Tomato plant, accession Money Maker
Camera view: vertical (180 deg); turntable rotation: 60 degrees
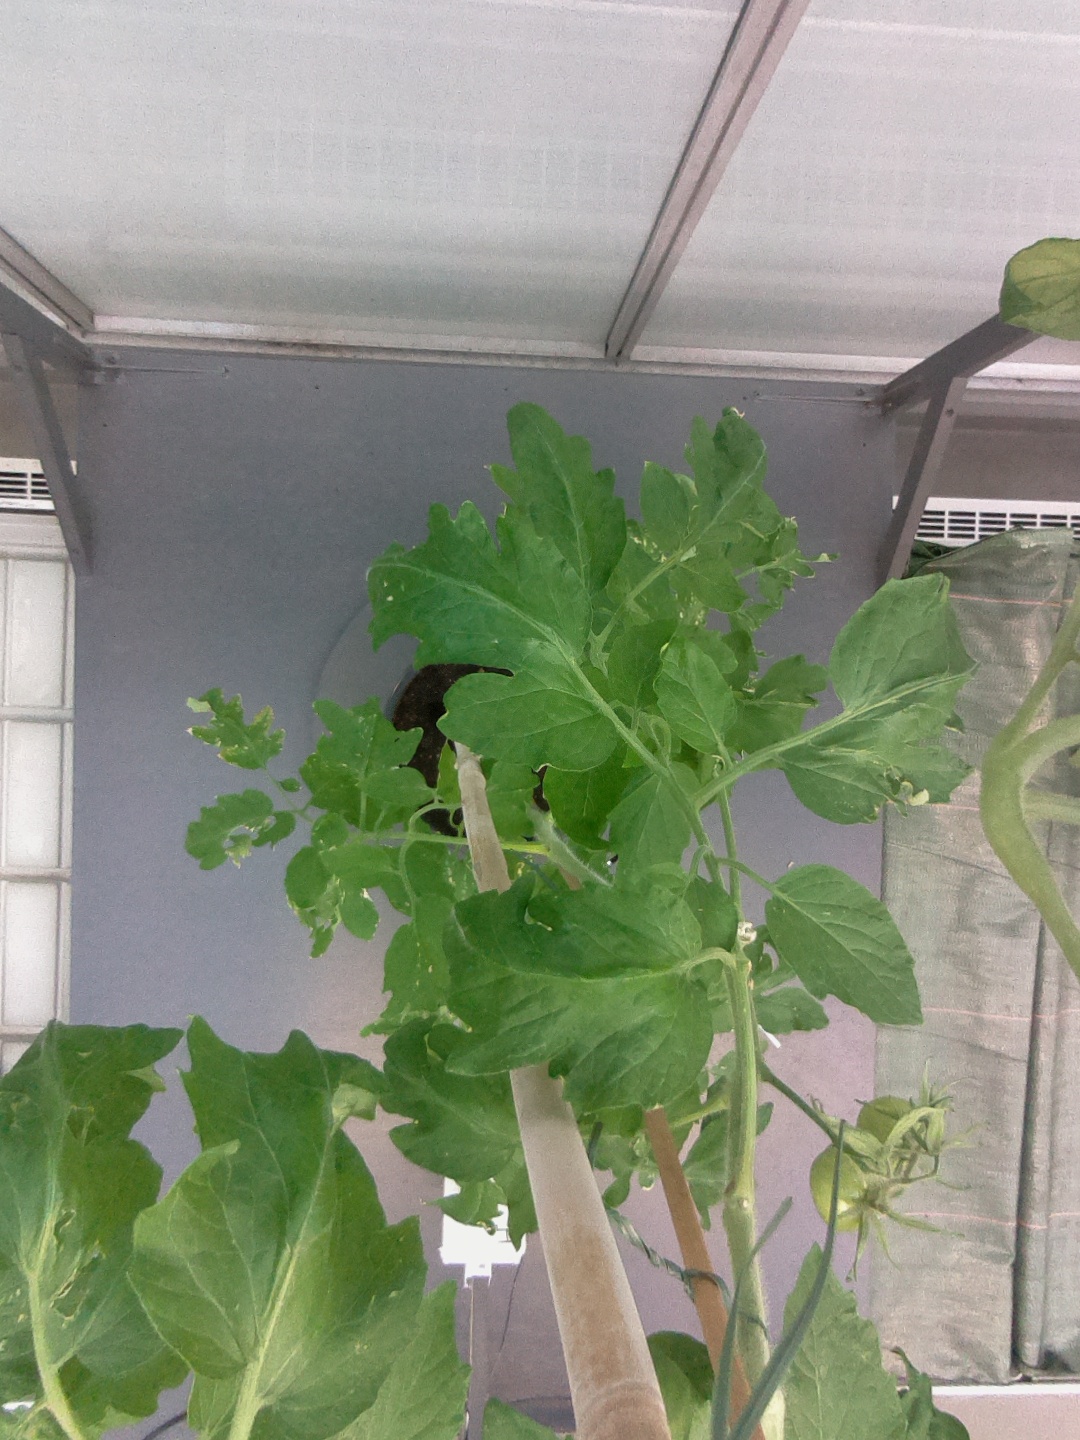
BBCH growth stage 71: 10%-20% of final fruit size